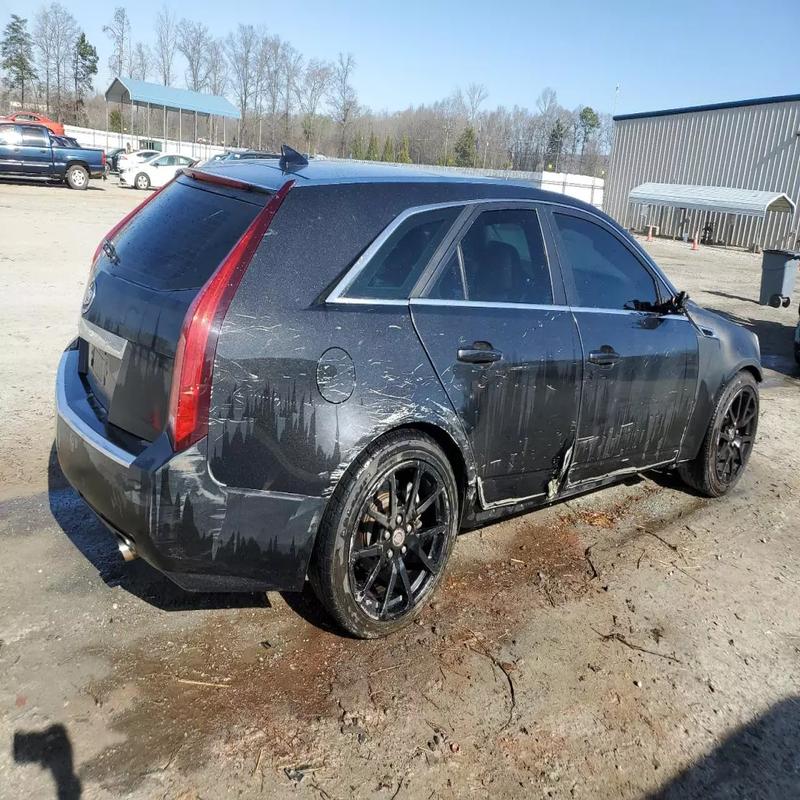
Aucun dommage détecté.
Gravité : aucun